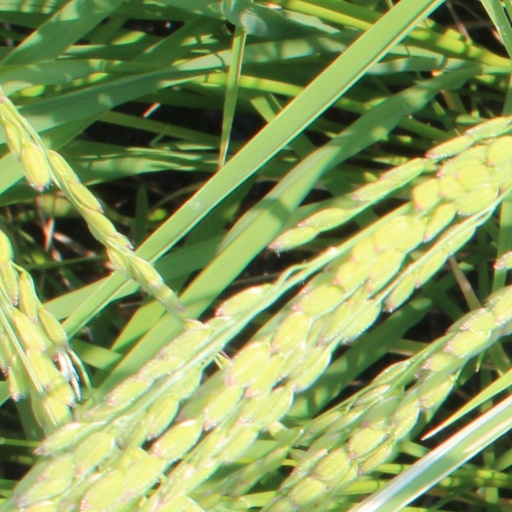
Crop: rice